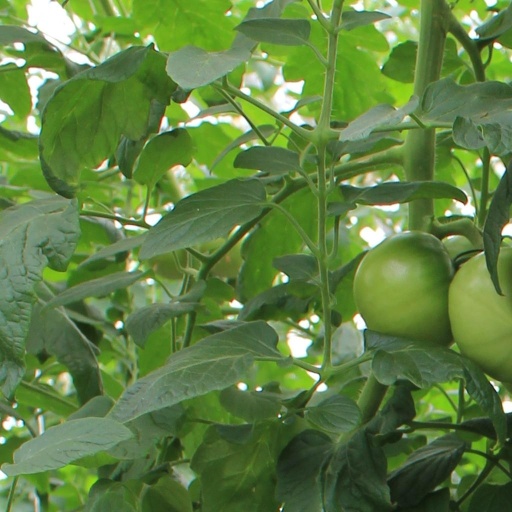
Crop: tomato